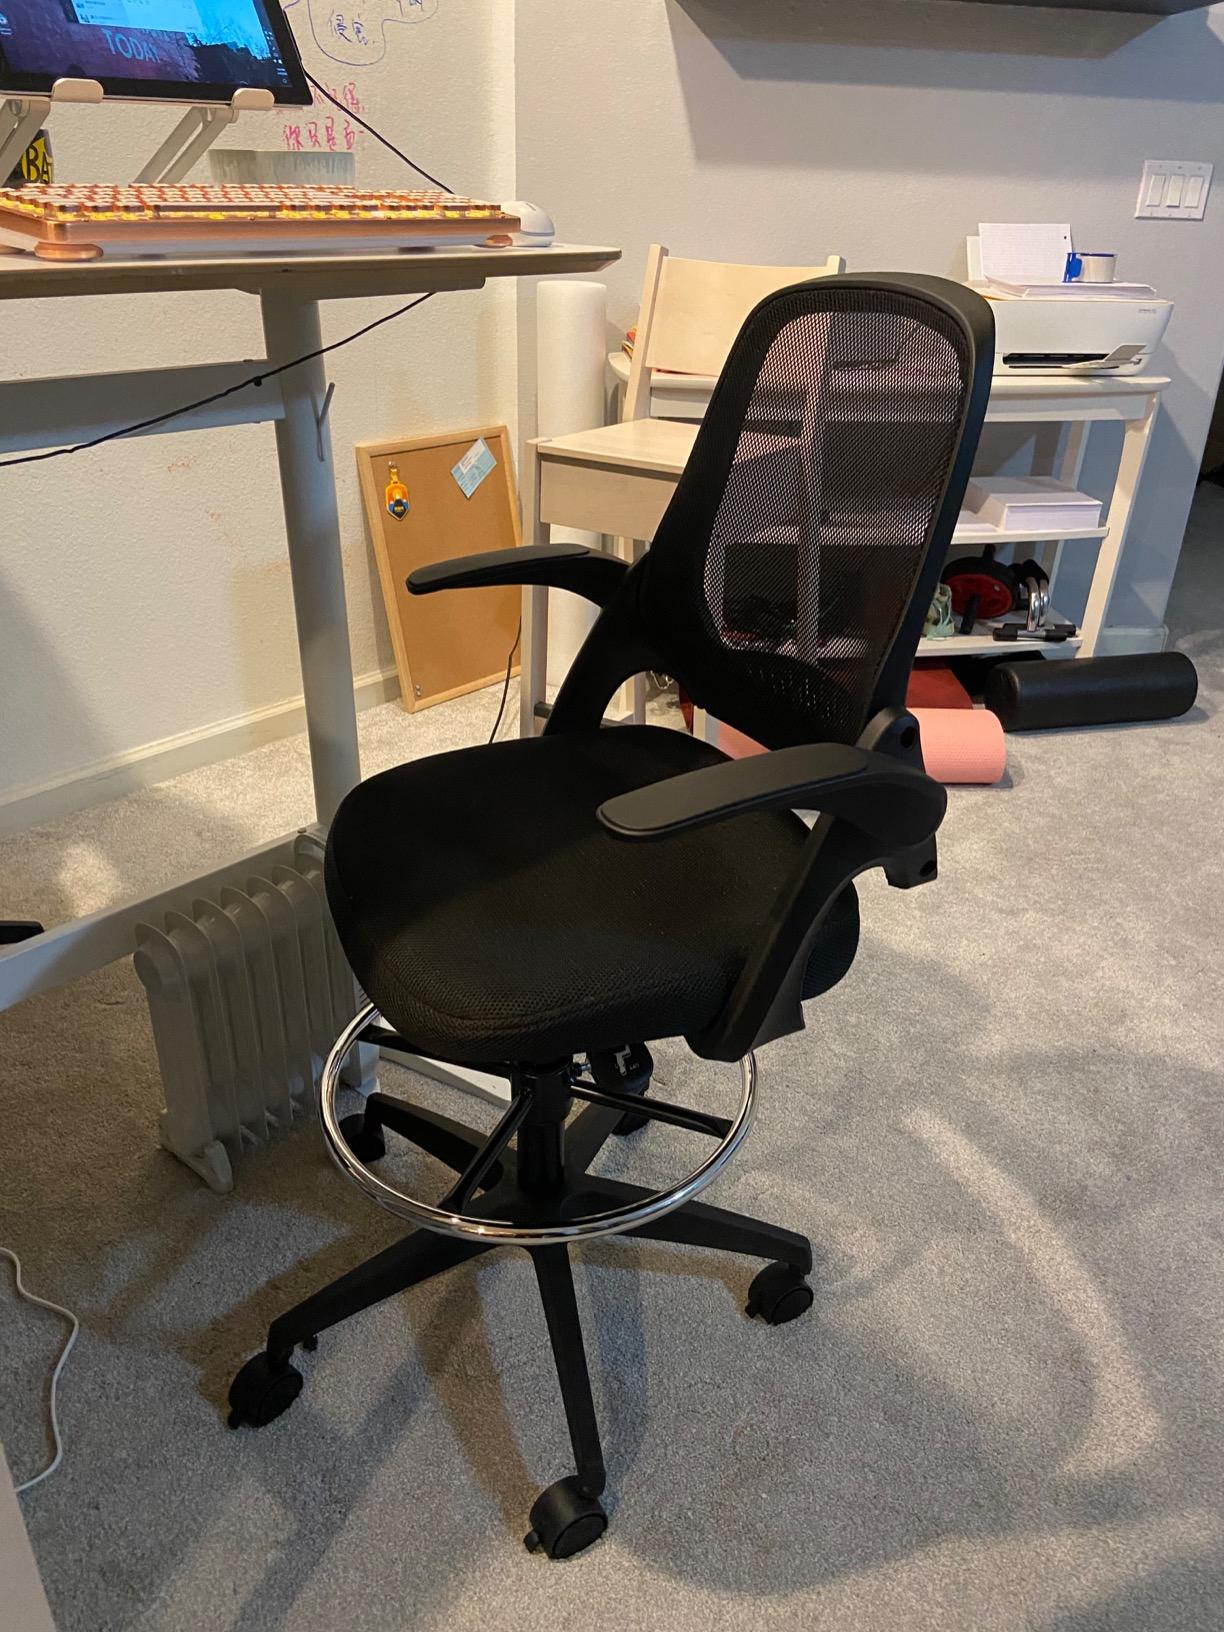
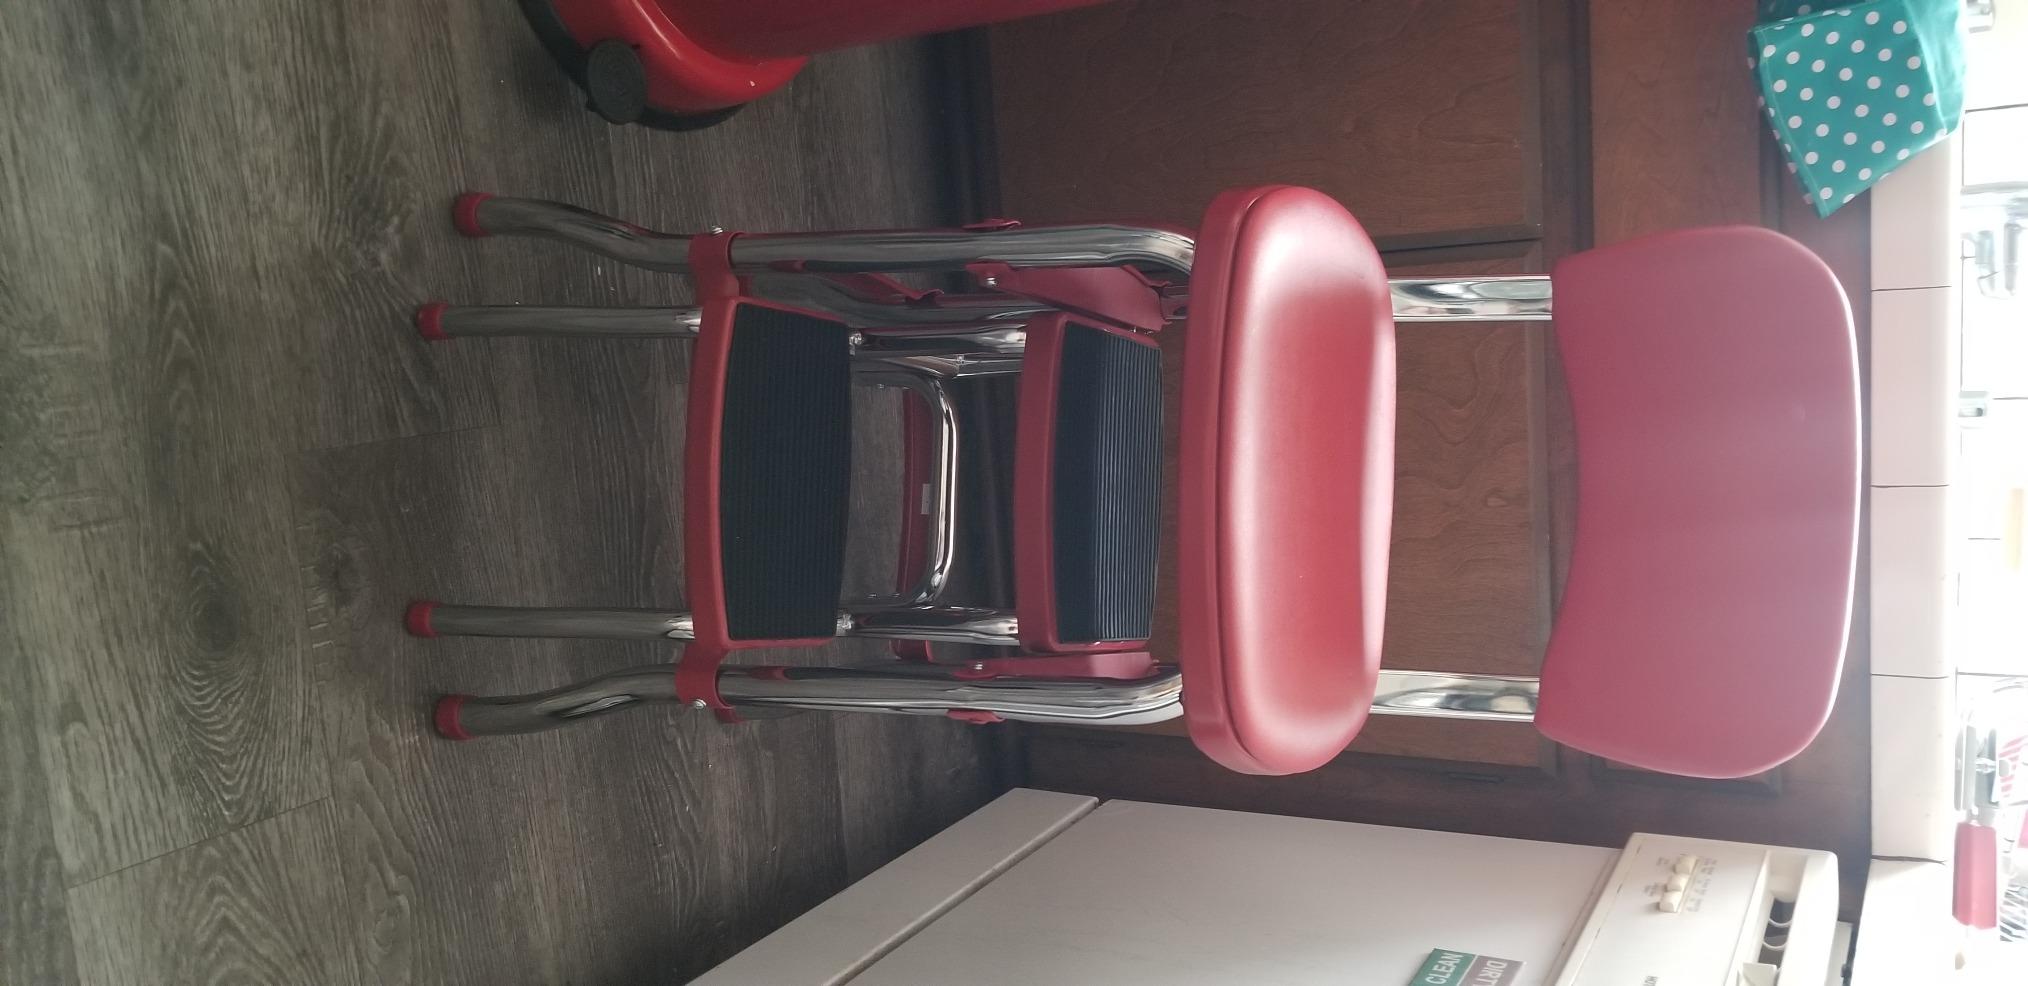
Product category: items_chair
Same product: no